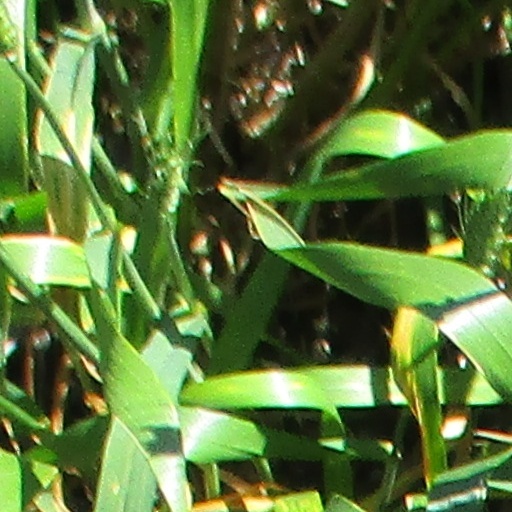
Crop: wheat